Poliziotteschi

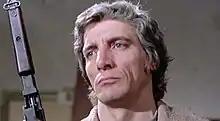
"The Big Racket" by Enzo G. Castellari (1976)

Due in part to the genre's often ostensibly negative portrayal of political activists and militants, especially leftist militants, and its seeming endorsement of vigilantism and "tough-on-crime" or "law and order" stances, some "poliziotteschi" films (such as 1976's "The Big Racket") were criticized by then-contemporaneous critics and accused of exploiting conservative fears of rising crime and political upheaval while containing reactionary, pro-violence, or even quasi-Fascist ideological elements in their overarching message. These critiques were similar to those levelled at the 1970s American "vigilante films" of the same period, such as 1974's "Death Wish", films by which the "poliziotteschi" genre was considerably influenced.